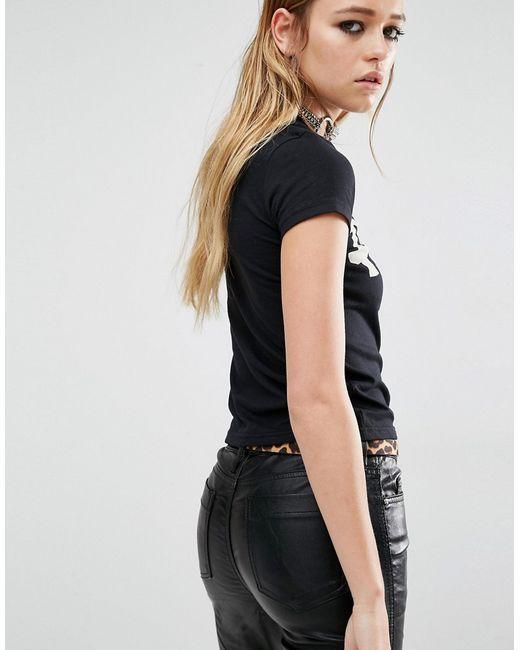
Schwarzes Halbarm-Top mit Jeans für Damen